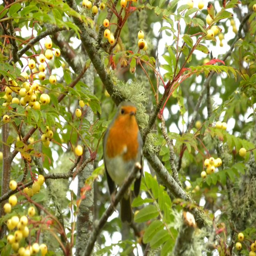
anyone know what kind of bird this is ?